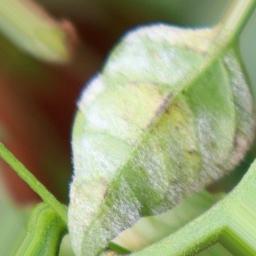
Label: powdery mildew